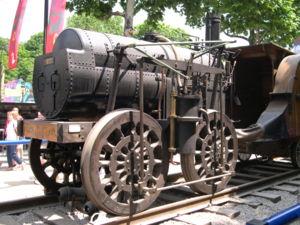
Une chaudière à tubes d'eau ou chaudière multitubulaire est une chaudière dans laquelle l'eau circule à l'intérieur de tubes chauffés par des gaz.
Marc Seguin, dit « Seguin Aîné », né le 20 avril 1786 à Annonay et mort dans la même ville le 24 février 1875, est un scientifique, inventeur, ingénieur et entrepreneur français.
L’histoire des bourses de valeurs retrace les étapes de l'émergence d'espaces de valorisation des obligations, qui dominent ainsi jusqu'au milieu du XIXᵉ siècle, puis des actions. Auparavant, le financement des armements navals vénitiens et hollandais sous la forme d'actions reste une exception. Les obligations prennent leur essor dès le XVIIIᵉ siècle sur un marché déjà mondialisé, soutenu par les banques centrales et le Trésor public.
La Compagnie du chemin de fer de Saint-Étienne à Lyon construisit et exploita la ligne ferroviaire entre les deux villes éponymes. Concédée en 1827, sous la Restauration, elle est, chronologiquement, la seconde ligne de chemin de fer en France.
La locomotive de Marc Seguin est la première locomotive à vapeur à utiliser une chaudière tubulaire, une invention décisive, permettant de multiplier par six la puissance développée. L'ébullition est obtenue par la circulation des gaz de combustion dans de multiples « tubes à feu » traversant le corps de chauffe, ce qui augmente considérablement la surface d'échange thermique et le rendement, la chaudière donnant 1 200 kg de vapeur a l'heure au lieu de 300 et portant la vitesse à 30 km/h au lieu de 16.
L'histoire économique de la France s'écrit à partir de 476, lors de la « chute de l'Empire romain ».